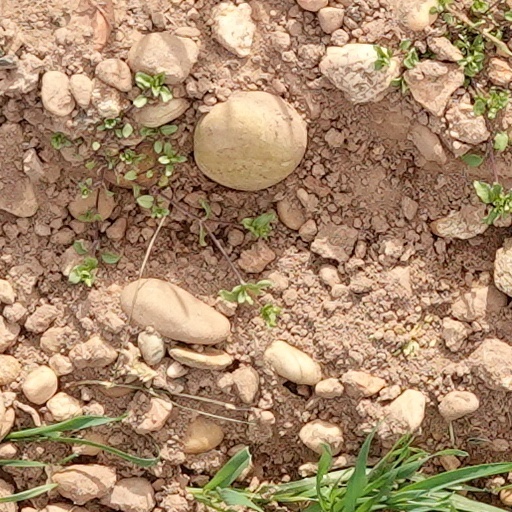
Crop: wheat